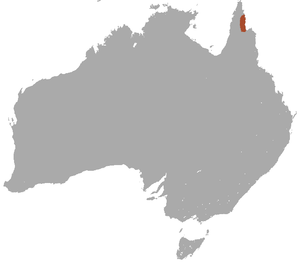
Le pétrogale du Cap York est une espèce de wallaby trouvé dans le Nord-Est de l'Australie